Haiti

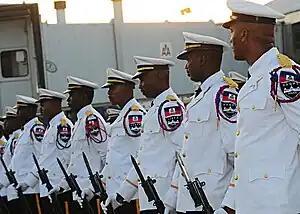
Members of the Haitian National Police Force marching band stand at parade

The soil erosion released from the upper catchments and deforestation have caused periodic and severe flooding, as experienced, for example, on 17 September 2004. Earlier in May that year, floods had killed over 3,000 people on Haiti's southern border with the Dominican Republic.